Megachile abdominalis

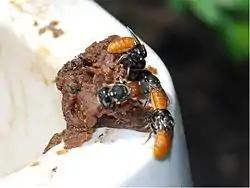

Megachile abdominalis is a species of bee in the family Megachilidae. It was described by Frederick Smith in 1853. The species can be found in northern and eastern Australia.